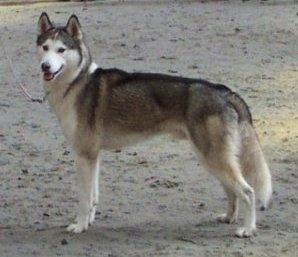
Eskimo_dog